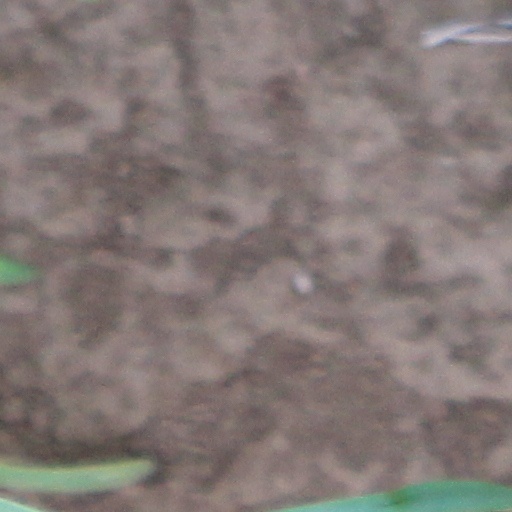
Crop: wheat